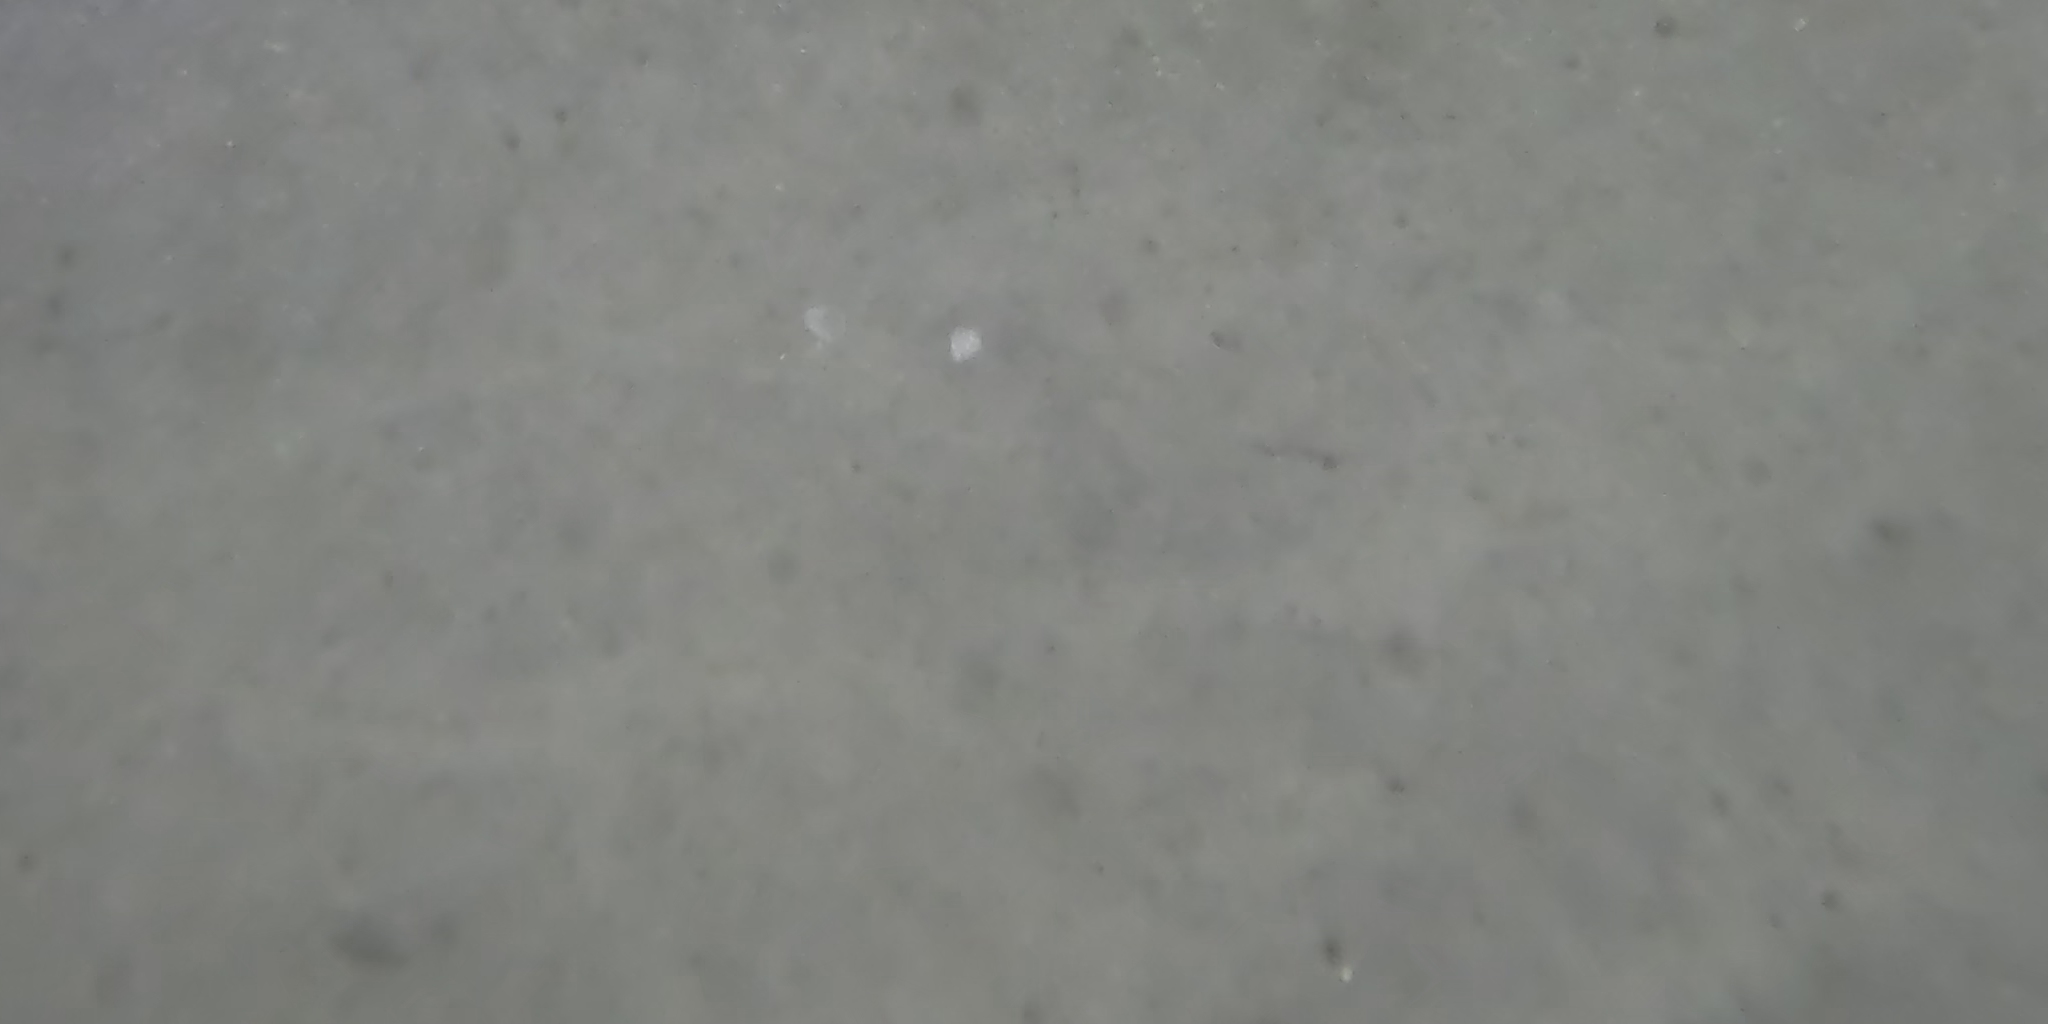
Seabed habitat: sand